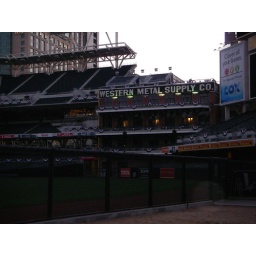
The Western Metal Supply Company building in the left field corner of Petco Park